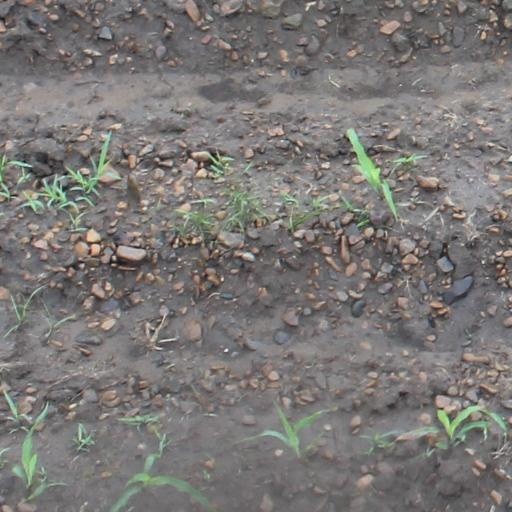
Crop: maize; corn